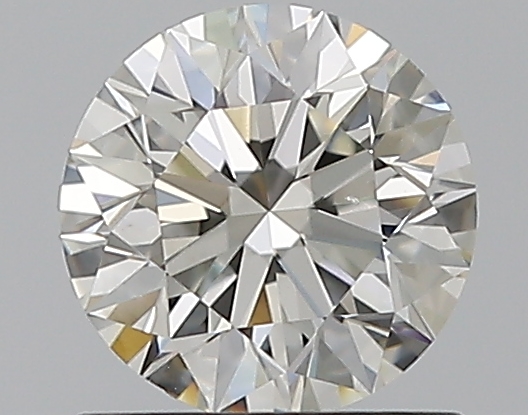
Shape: round
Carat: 0.8
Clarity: SI1
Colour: I
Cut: EX
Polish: EX
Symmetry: EX
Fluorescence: N
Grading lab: GIA
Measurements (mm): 5.87 x 5.9 x 3.71